Botan Rice Candy

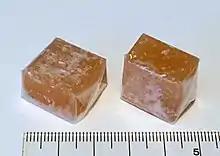
Bontan-ame

Botan Rice Candy is a specific brand of a category of Japanese candy called bontan ame (ボンタンアメ). Bontan ame are soft, chewy, citrus-flavored candy with an outer layer of rice paper or oblaat. The rice paper is clear and plastic-like when dry, but it is edible and dissolves in the mouth. This candy was invented by Seika Foods in 1924. During this period, more and more Western-style sweets were becoming popular in Japanese society, and the appearance of this type of candy is intentionally similar to Western-style caramel candies. In Japan, these candies are sold as dagashi, cheap candies and snacks marketed to Japanese schoolchildren, and are often in small sizes with bright colorful packaging with stickers or prizes included.